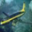
Label: airplane